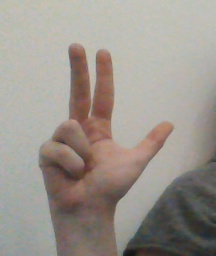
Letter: al